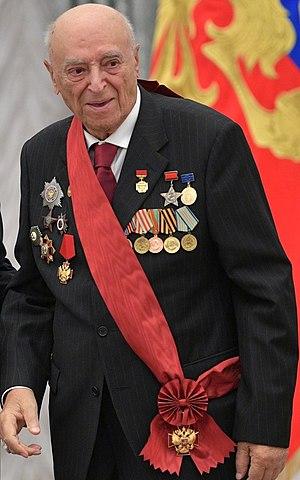
Vladimir Abramovitch Etouch, né le 6 mai 1922 à Moscou et mort le 9 mars 2019 dans la même ville, est un acteur soviétique puis russe.